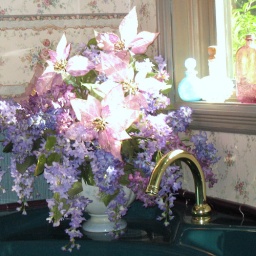
Sun shining in My bathroom window on an artifcial arrangement.